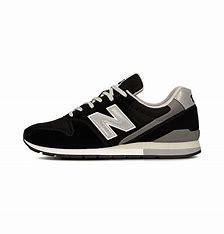
Brand: New
Model: Balance New Balance 996 Series